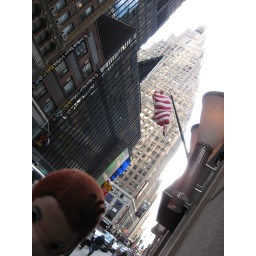
Observant Jorge in front of a cool building topped by a clock and globe.